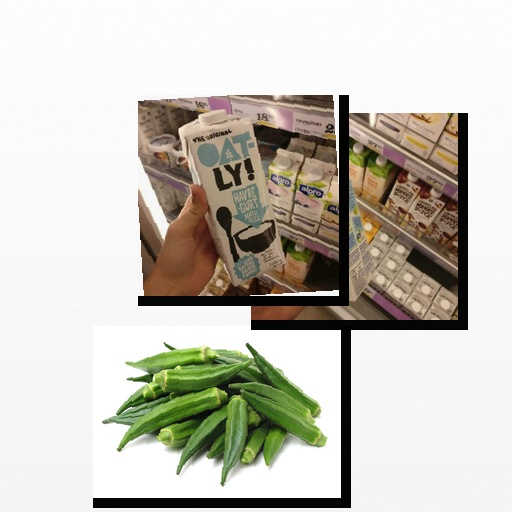
Food items: okra, oat_yogurt, blueberry_soy_yogurt